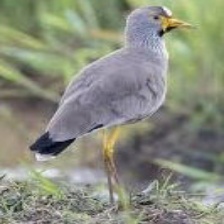
Species: WATTLED LAPWING
Scientific name: VANELLUS INDICUS